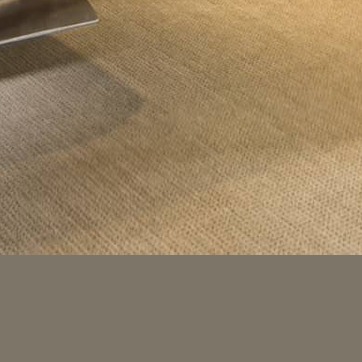
Material: carpet